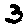
Label: 3